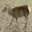
Label: deer